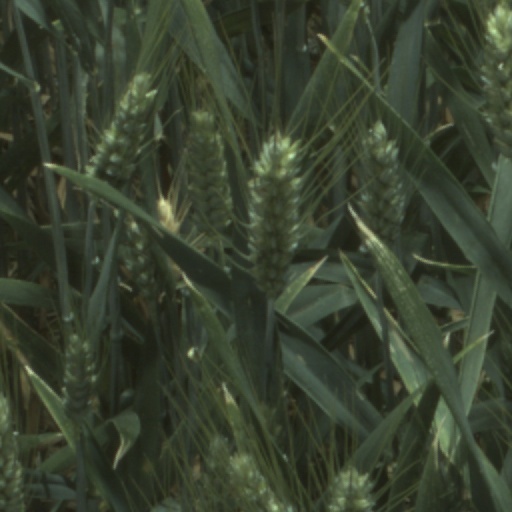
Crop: wheat